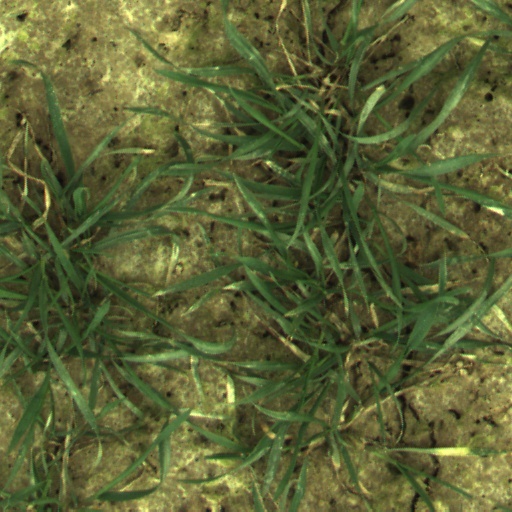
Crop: wheat